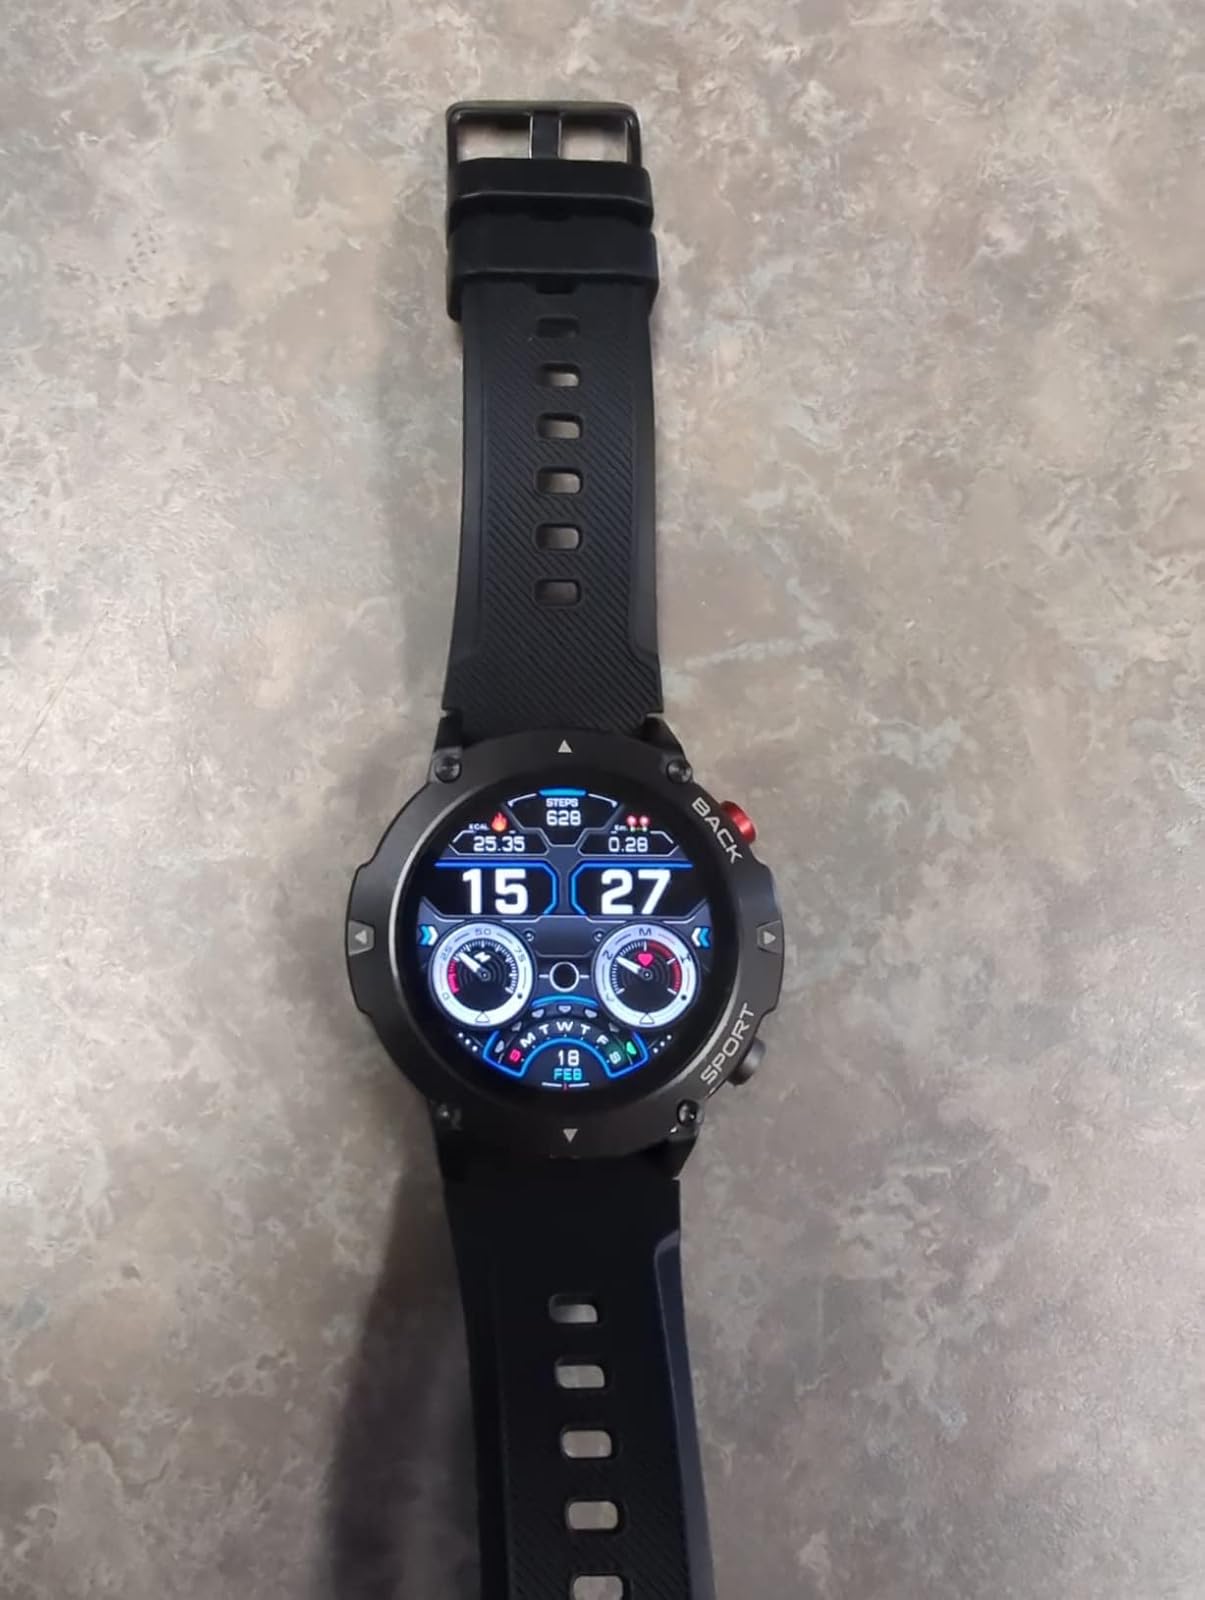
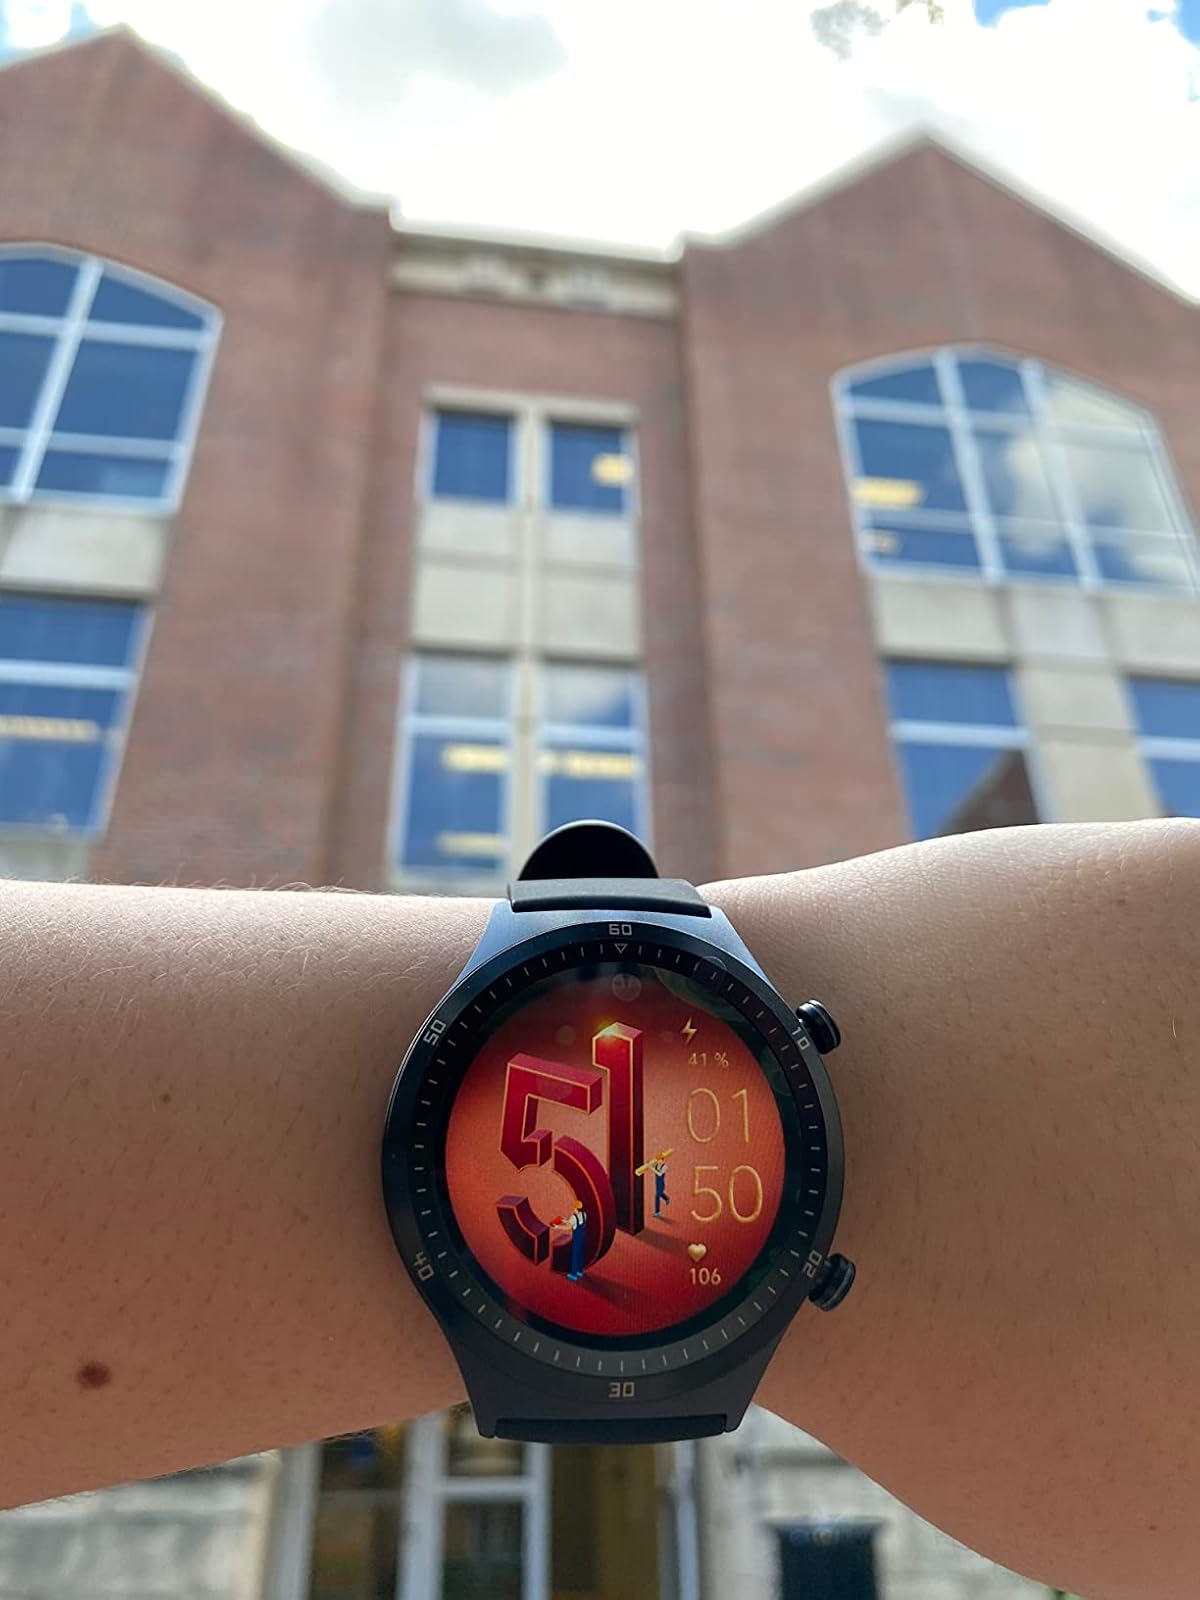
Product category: smartwatch
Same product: no